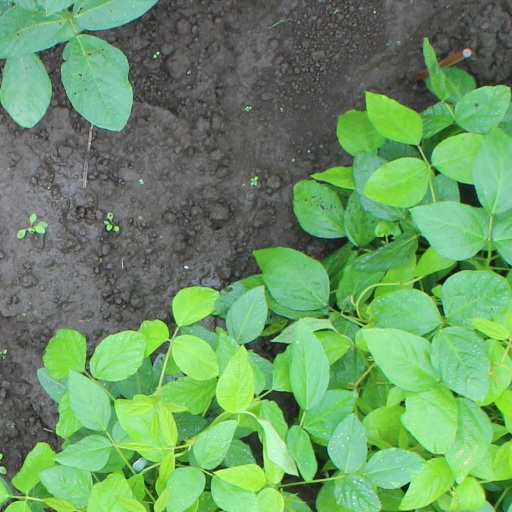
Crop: soybean